Question: Please indicate a possible affordance area of the bottle that can be used for opening
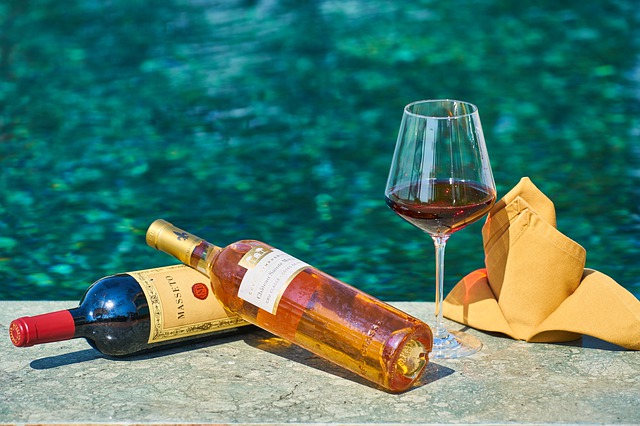
Answer: [7, 312, 73, 350]